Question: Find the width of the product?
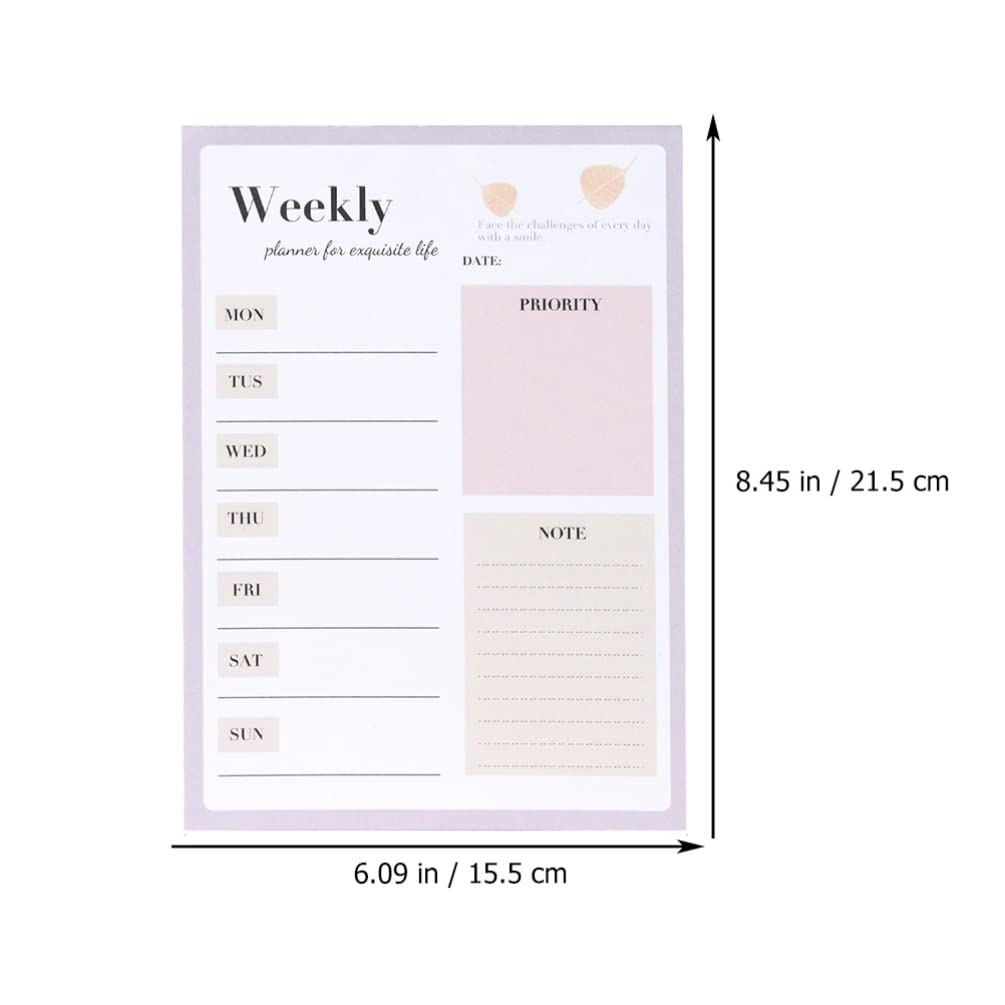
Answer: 6.099 inch